Alexander Wennberg

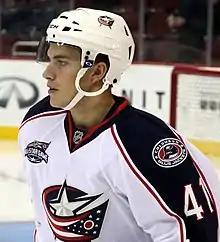
Wennberg with the Columbus Blue Jackets in 2014.

Wennberg made his NHL debut on 9 October 2014, against the Buffalo Sabres, where he also recorded his first NHL point. He was reassigned to Columbus' American Hockey League (AHL) affiliate, the Springfield Falcons, after playing in seven NHL games, as defenceman Ryan Murray was activated off injured reserve. However, he was recalled to Columbus the next day after the team placed Matt Calvert on injured reserve. Wennberg scored his first career NHL goal on 22 December in a 5–1 loss to the Nashville Predators.